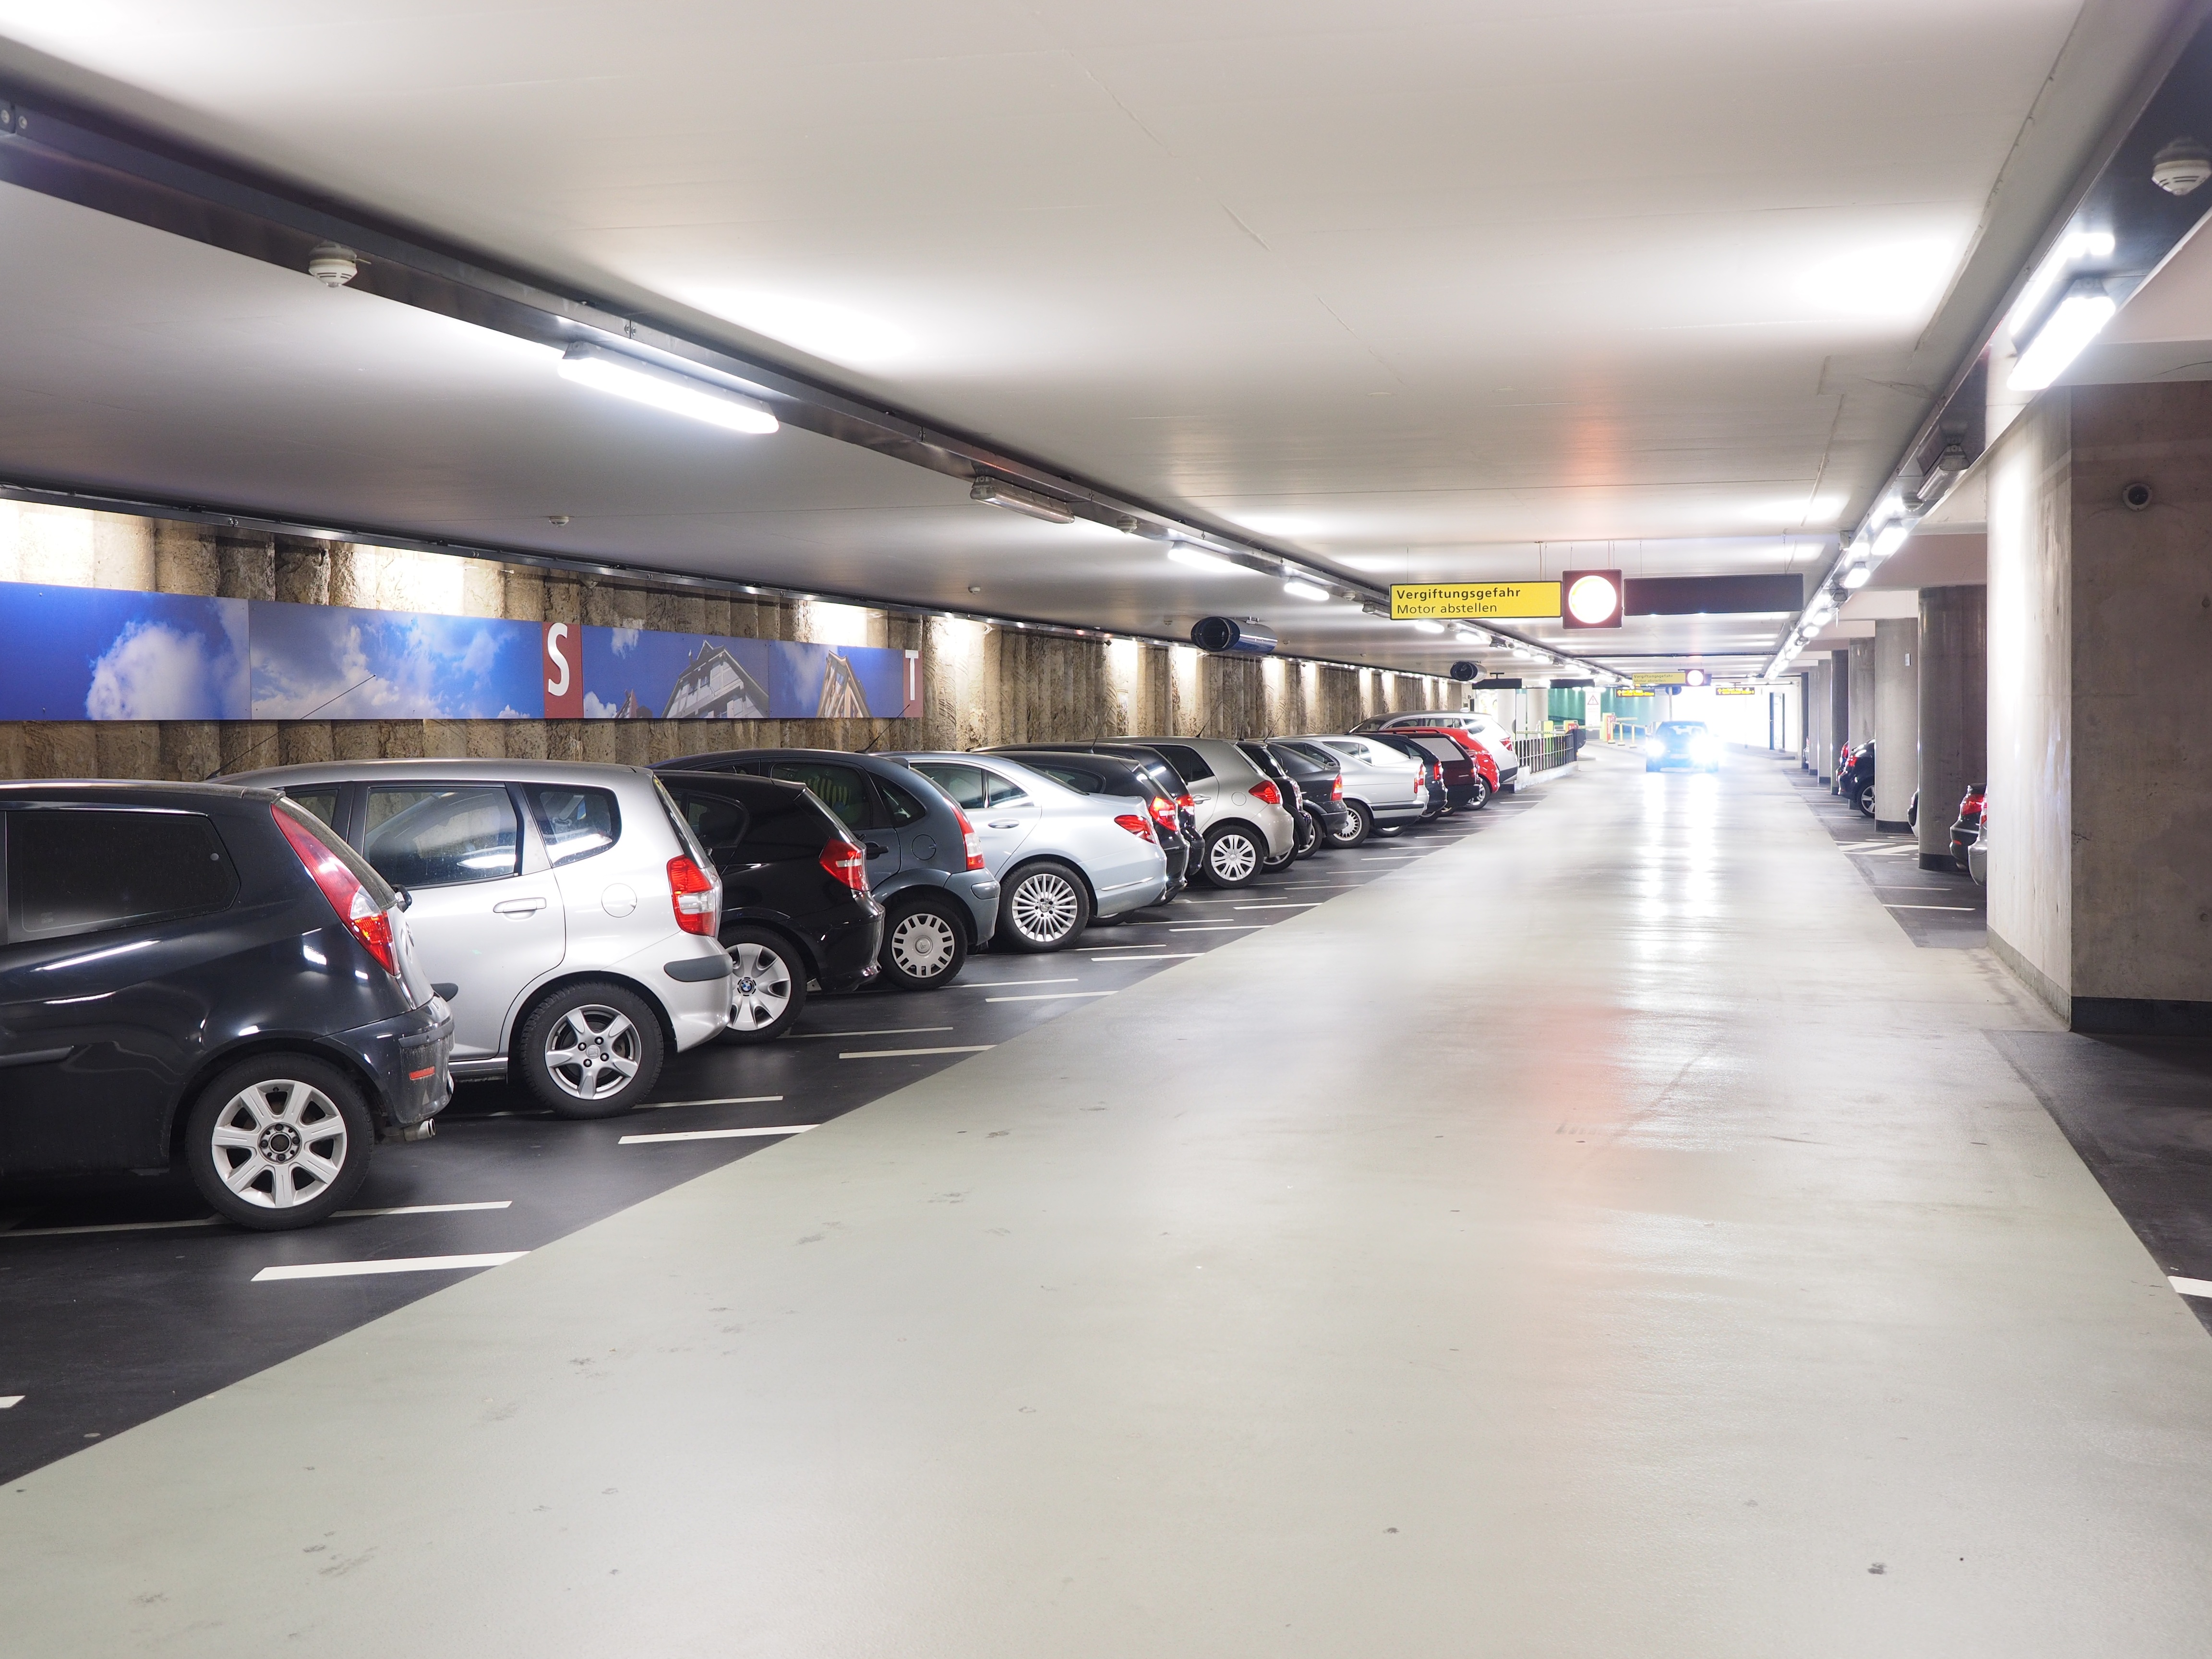
car, parking, transport, vehicle, park, lane, parking lot, public transport, full, infrastructure, autos, multi storey car park, park level, alternate space, parking level, automobile make